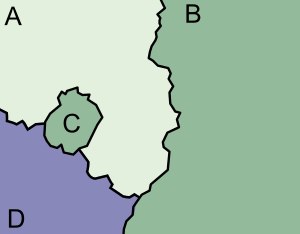
Enklave og eksklave
C er en eksklave til B, men ikke en enklave i A, da det også grænser op til D
"En enklave er et stykke landområde der er helt omgivet af en anden stat, og som er en slags ""ø"" i denne anden stat.